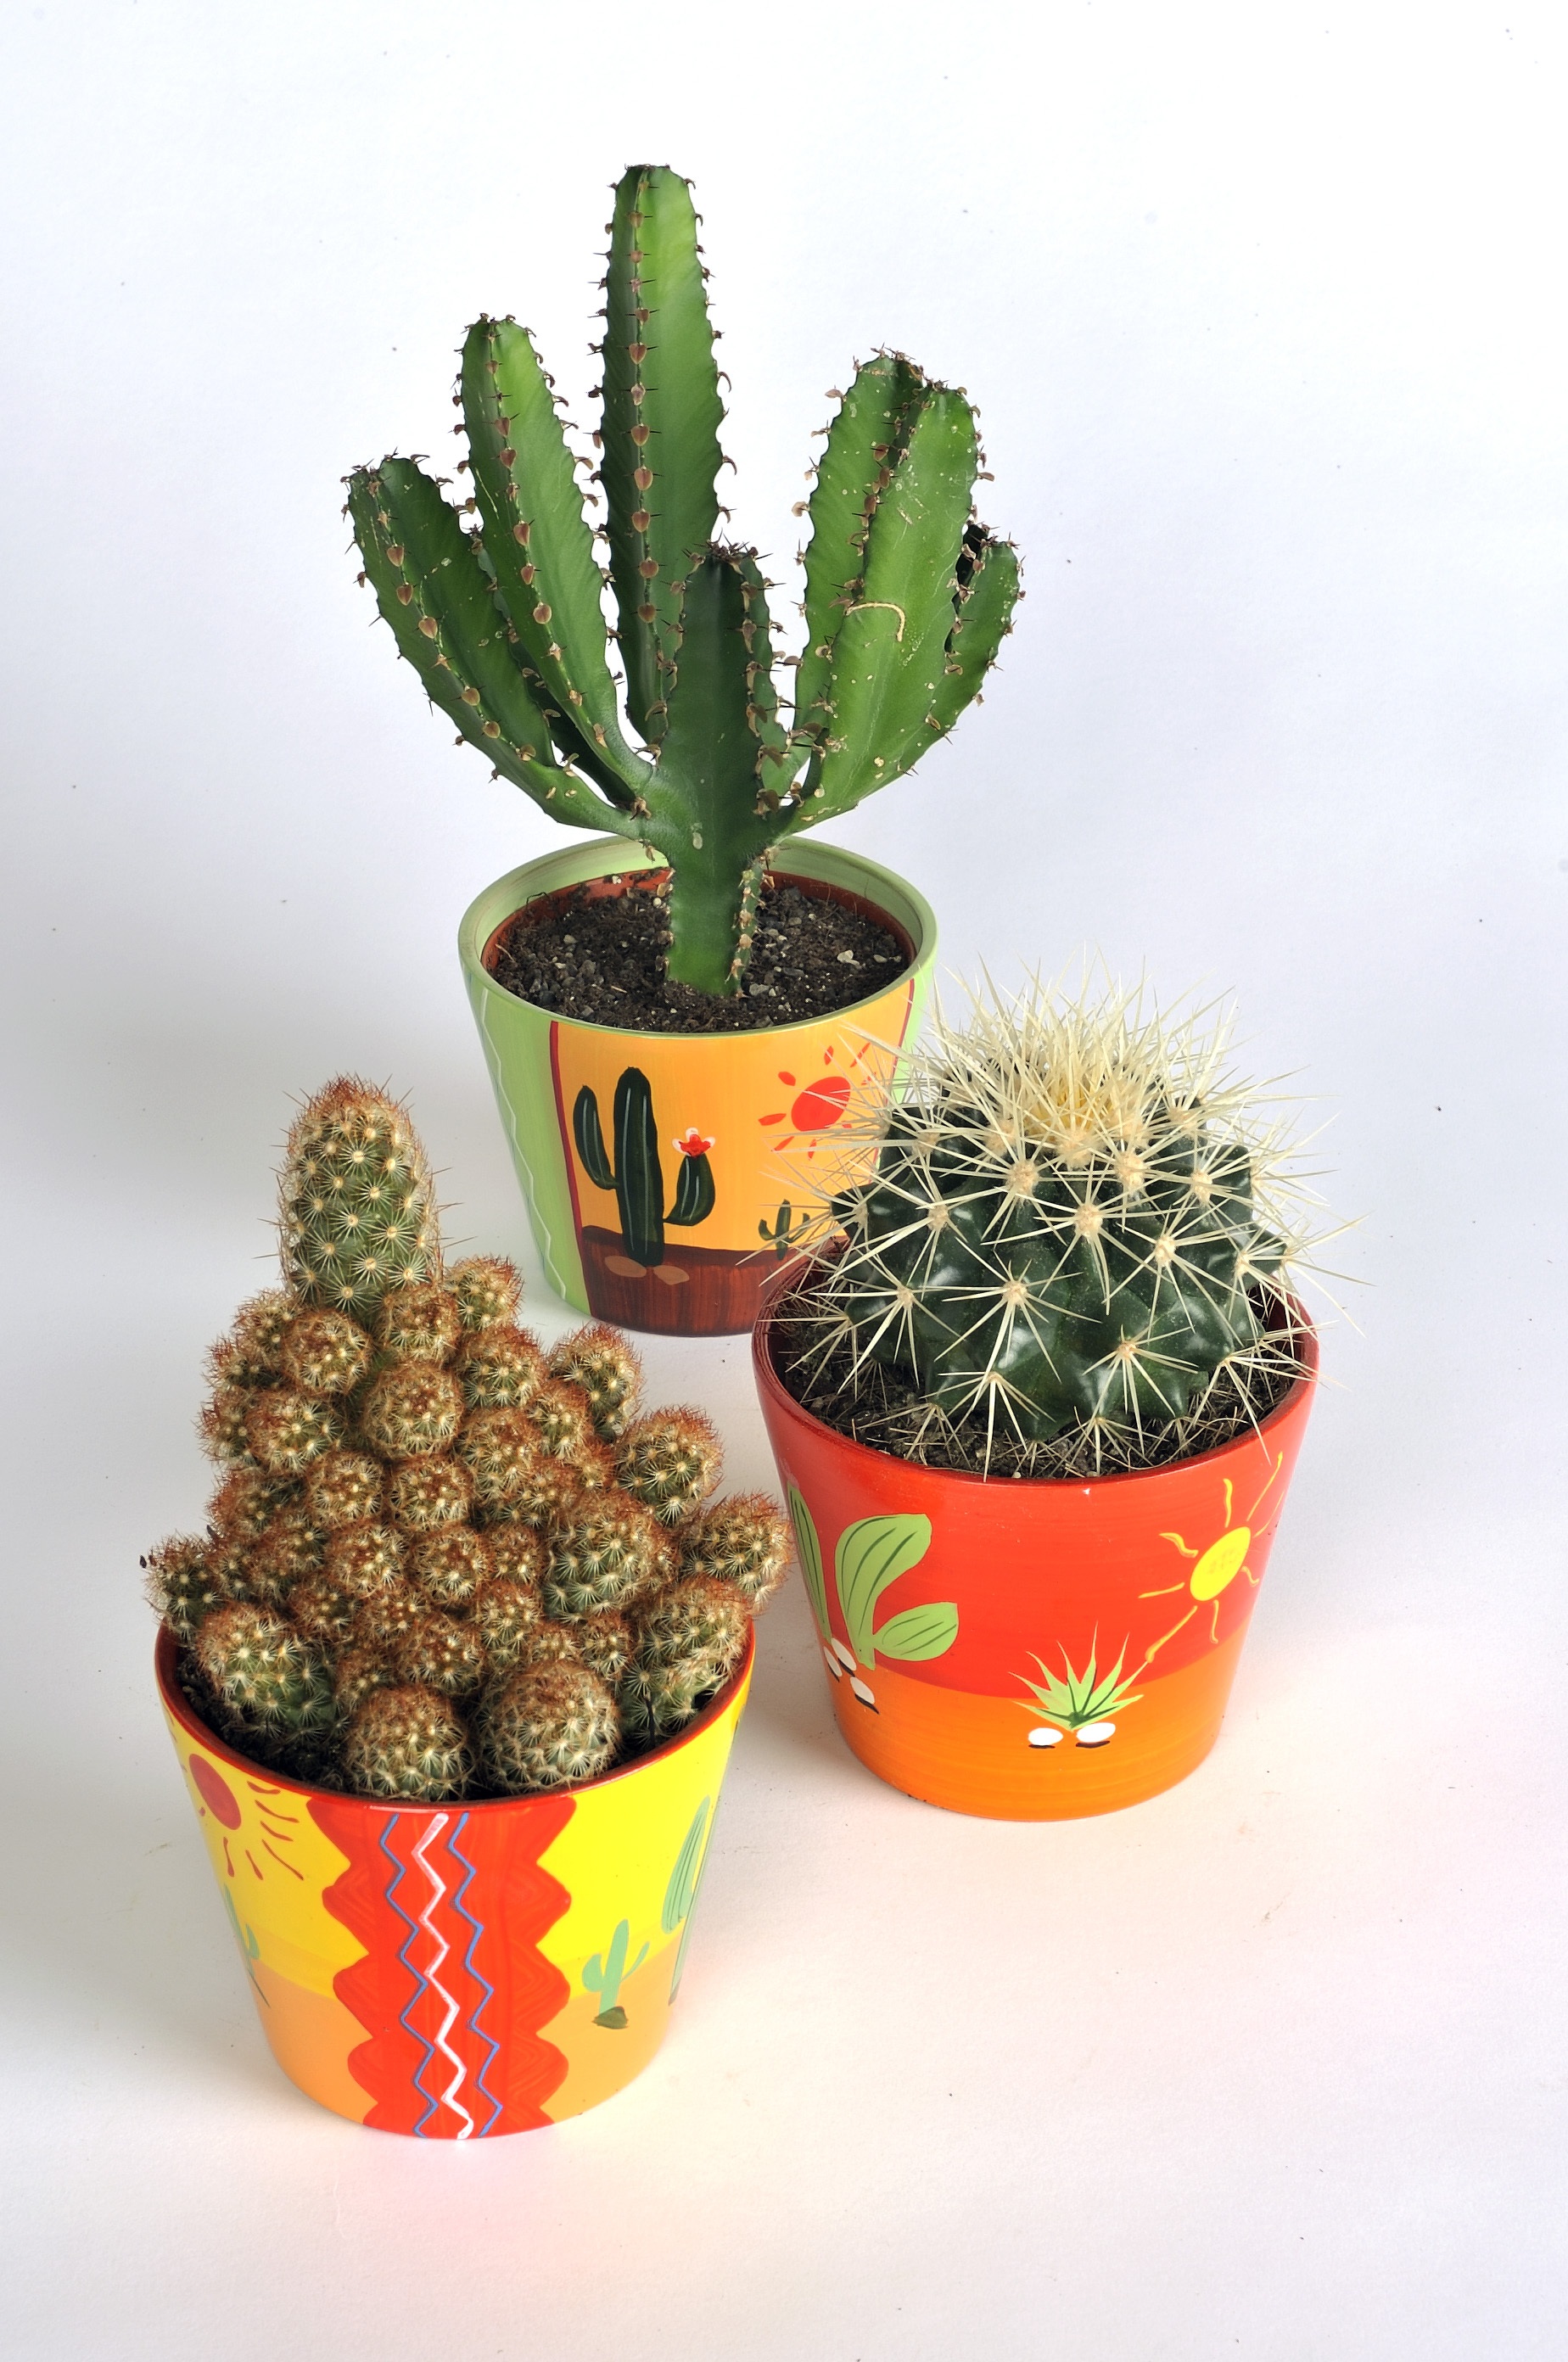
nature, cactus, plant, flower, vase, green, produce, colorful, thorns, flowerpot, vases, flowering plant, succulent plant, land plant